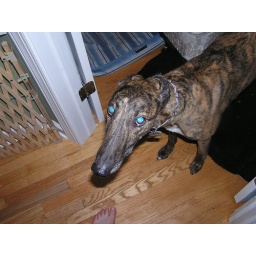
our house in the middle of the street 027